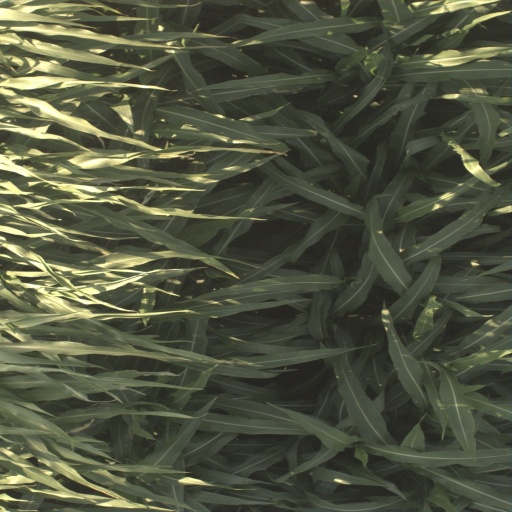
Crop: sorghum